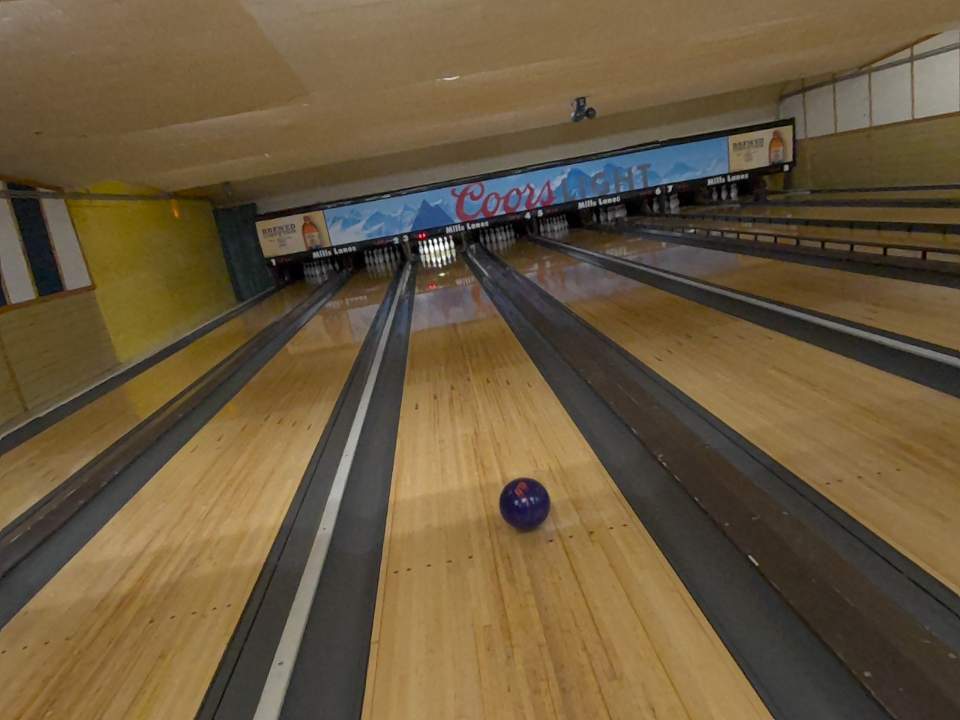
Object: bowling_ball